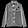
Label: Coat